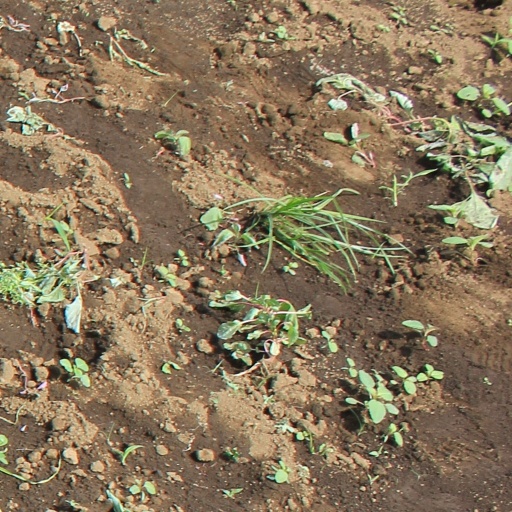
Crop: soybean